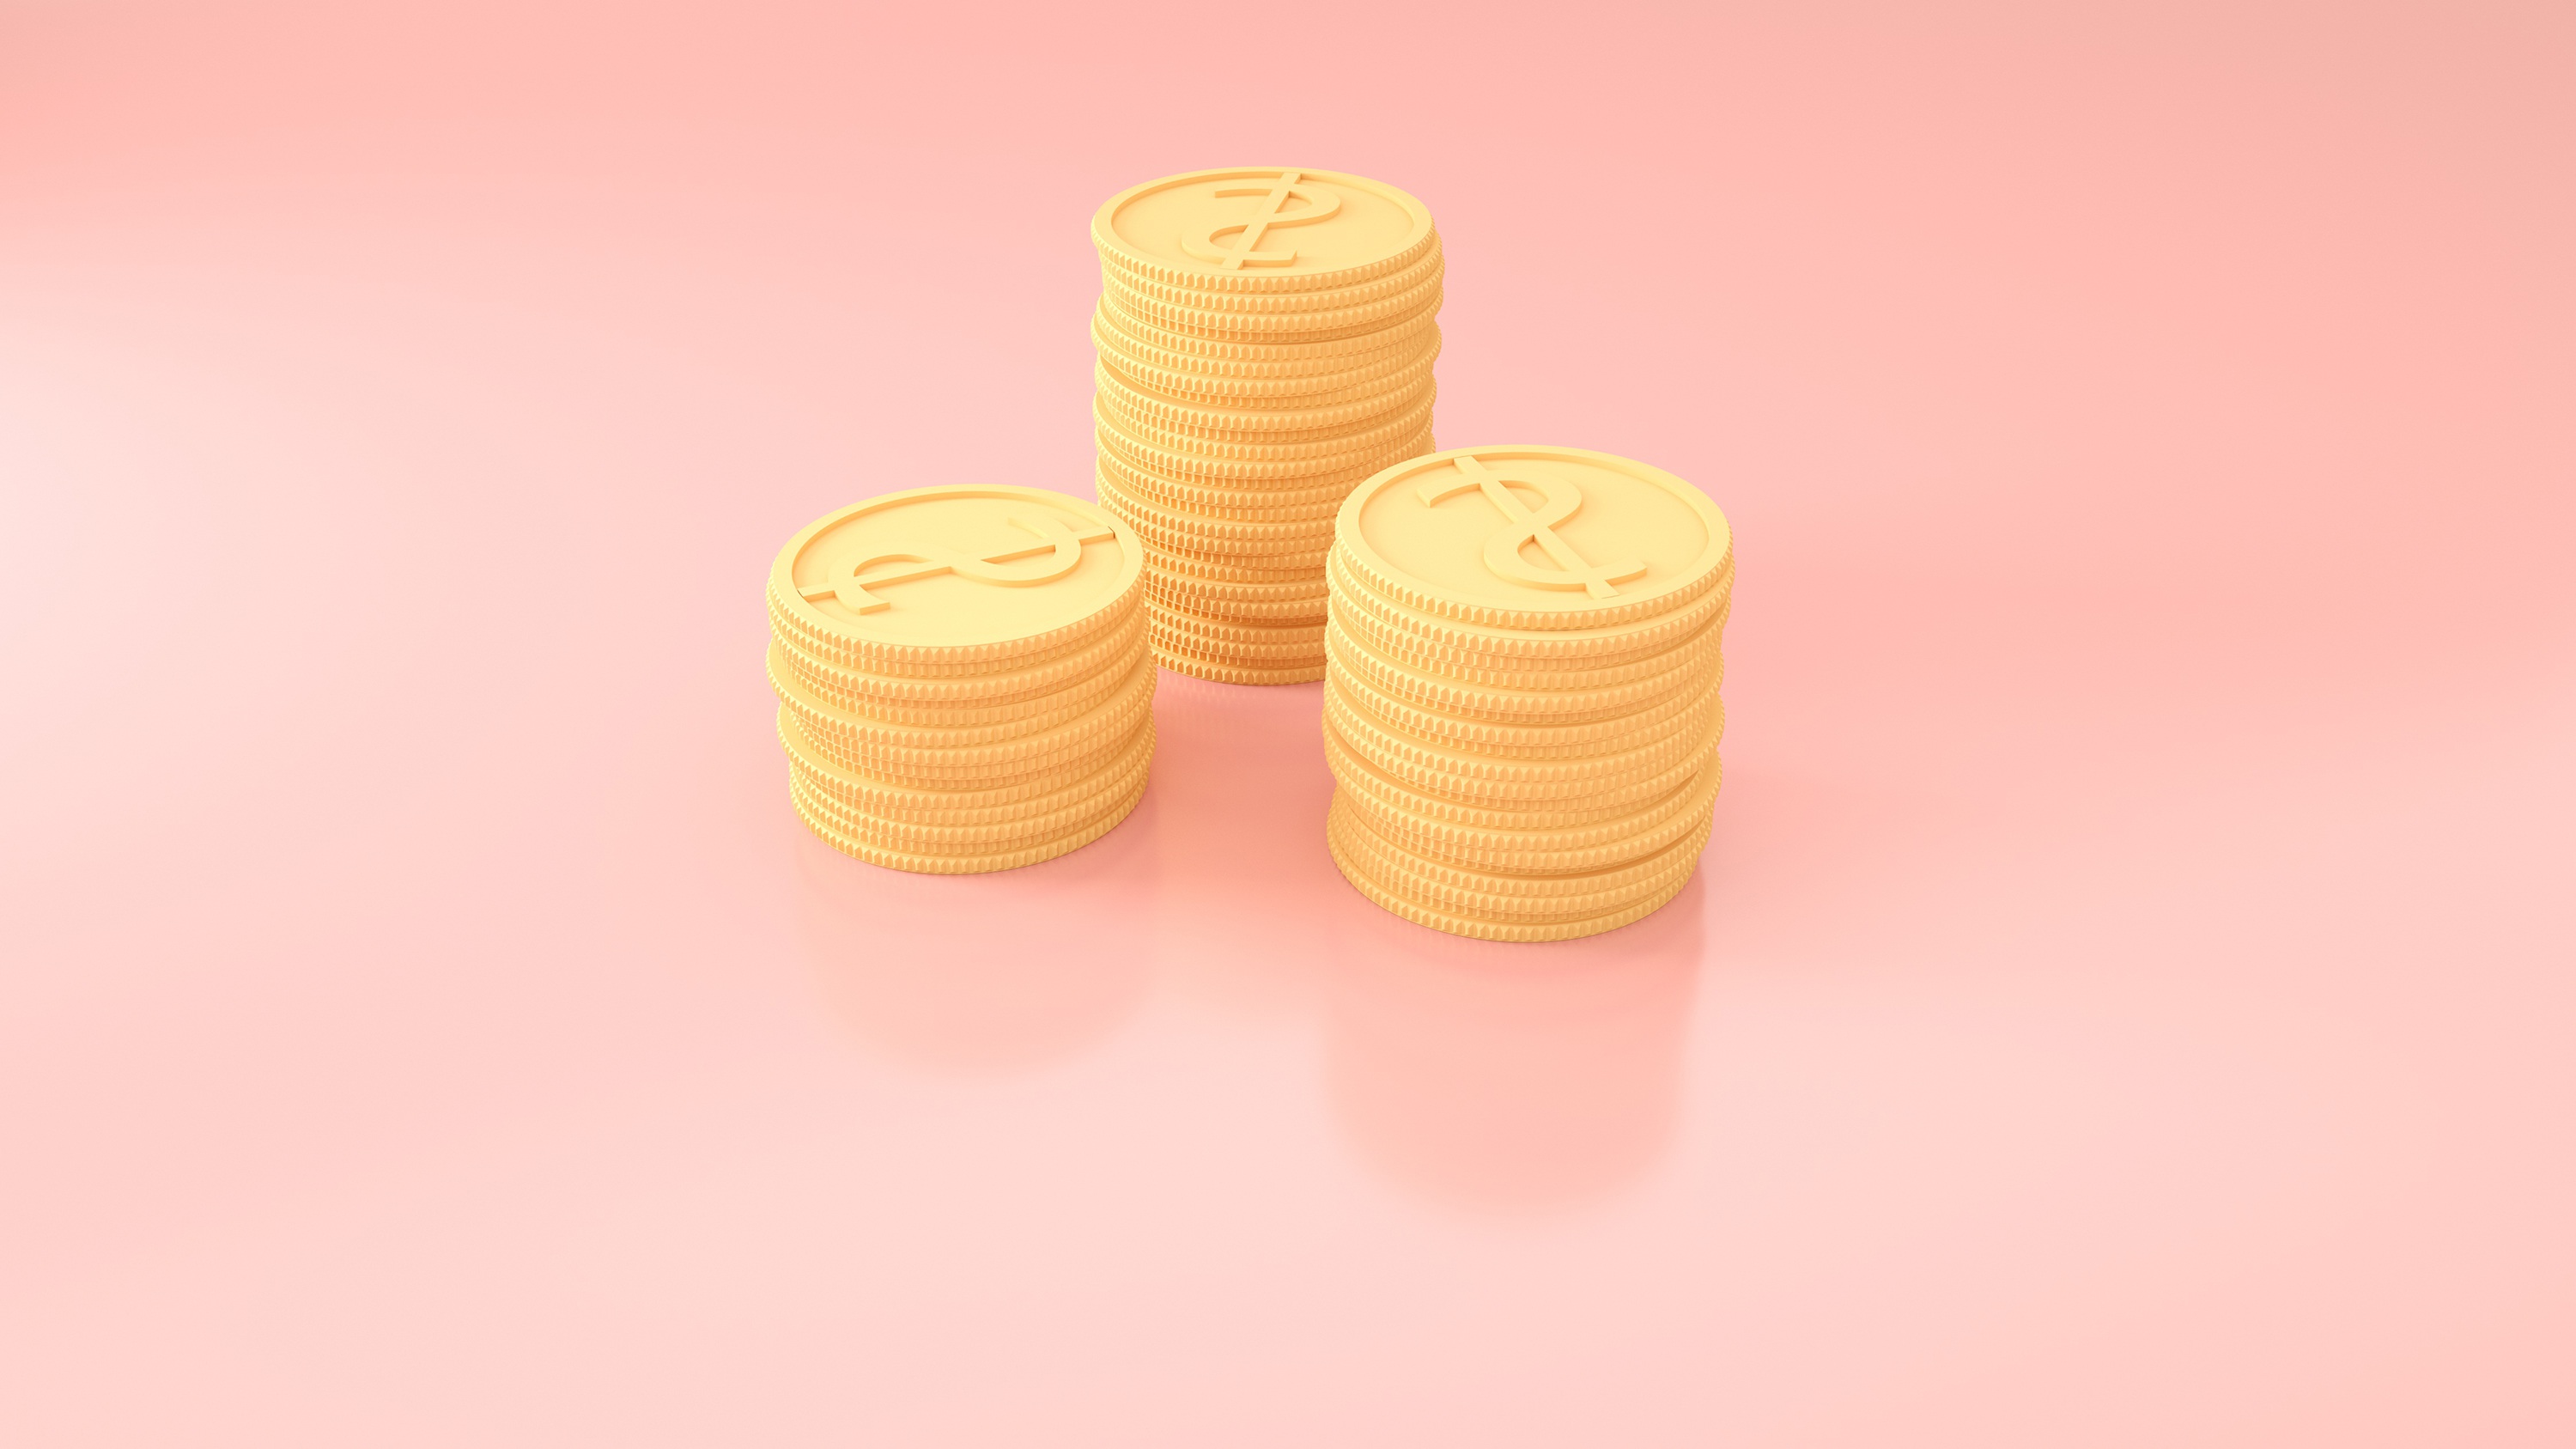
coin, wood, currency, money, circle, font, metal, plywood, plastic, hardwood, rectangle, electric blue, peach, wood stain, varnish, games